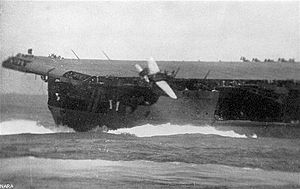
USS Enterprise (CV-6) / Galleri
USS Enterprise (CV-6) med kælenavnet Big E var den amerikanske flådes 6. hangarskib og det 7. skib, der hed USS Enterprise. Skibet blev færdigbygget i 1936 og var et af de tre amerikanske hangarskibe bygget før 2. verdenskrig, der overlevede krigen. Under Stillehavskrigen deltog det i stort set alle store slag som Slaget om Midway, Slaget om Guadalcanal, Slaget øst for Salomonøerne og Slaget om Leyte Gulf. Skibet var det højest dekorerede amerikanske krigskib under 2. verdenskrig og betragtes som måske det største skib i amerikansk militær historie.